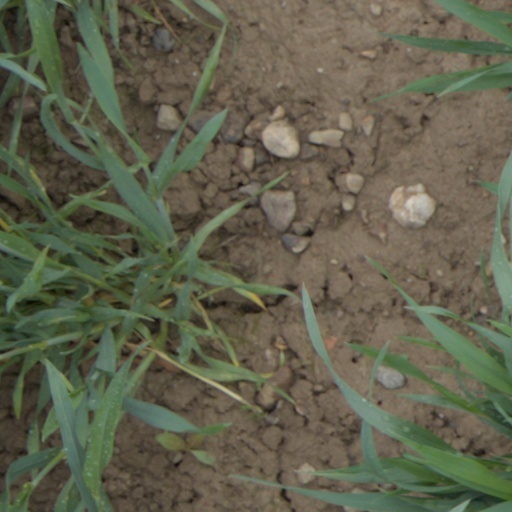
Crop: wheat